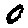
Label: 0